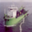
Label: ship